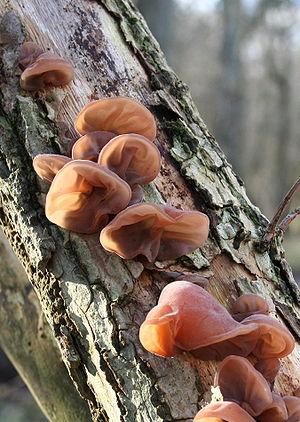
Les Auriculariales sont un ordre de champignons basidiomycètes. Les espèces de cet ordre étaient regroupées autrefois dans le taxon poubelle des « hétérobasidiomycètes » ou « champignons en gelée » ou « champignons gélatineux », car beaucoup d'entre elles ont un sporophore gélatineux qui produit des spores sur des basides cloisonnées.